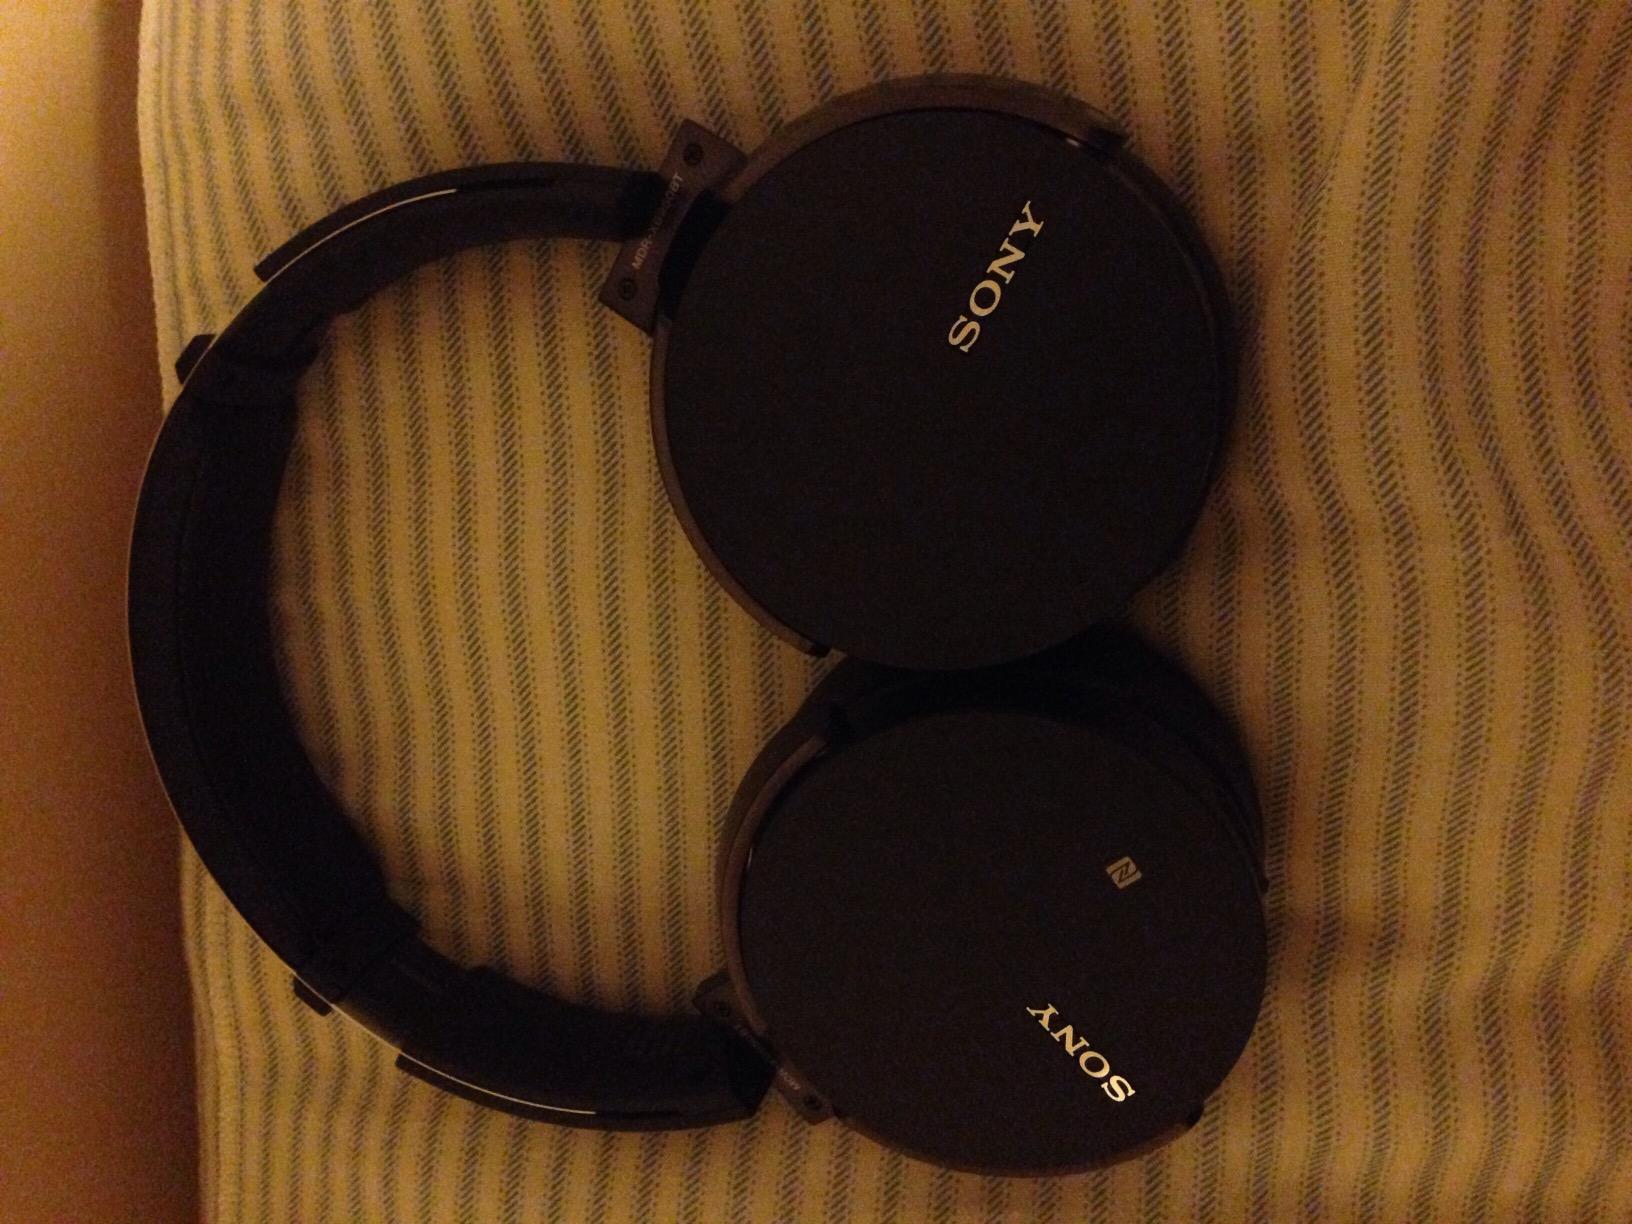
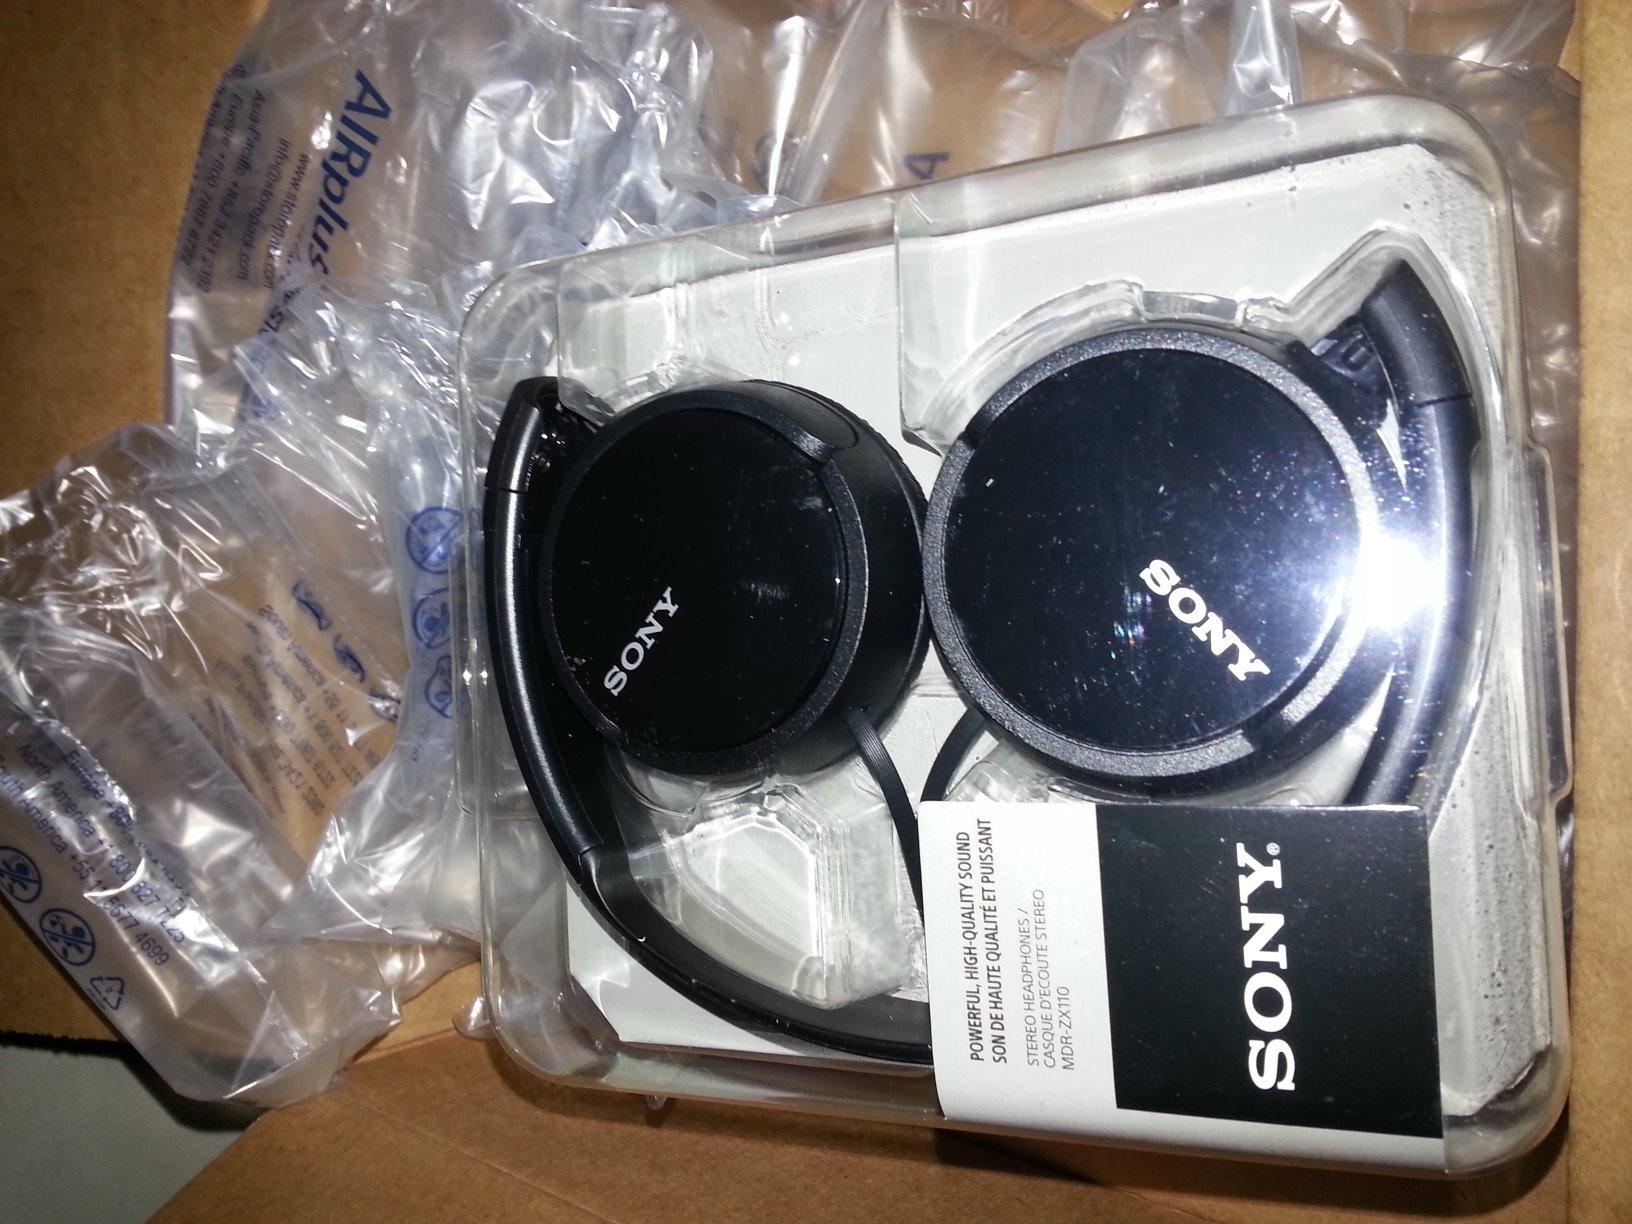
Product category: headphones
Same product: no